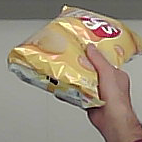
Product: lays_classic